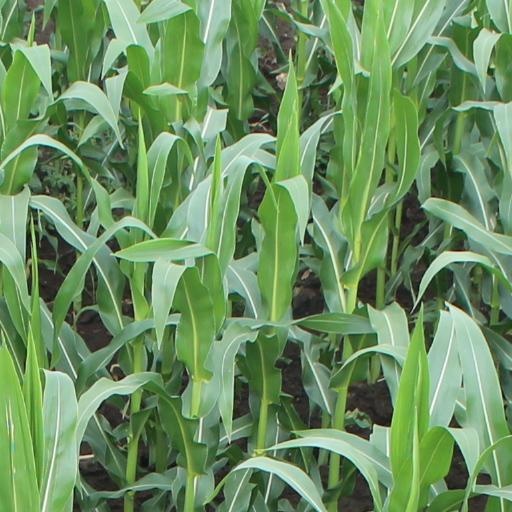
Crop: maize; corn